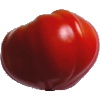
Label: Tomato 3